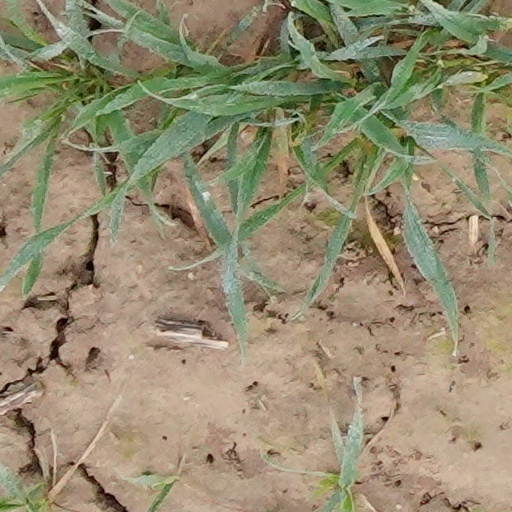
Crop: wheat